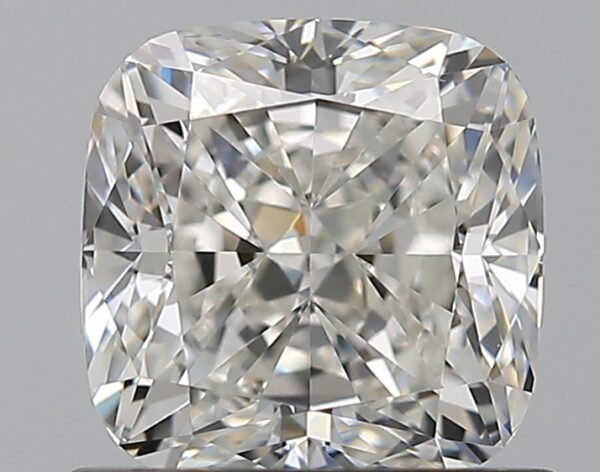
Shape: cushion
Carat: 1
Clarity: VS1
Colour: H
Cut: EX
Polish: EX
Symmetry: VG
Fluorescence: N
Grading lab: GIA
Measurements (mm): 5.55 x 5.46 x 3.78